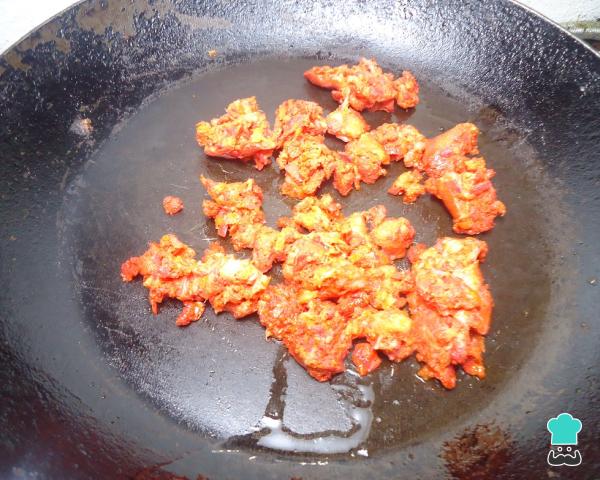
Corta el chorizo en trozos pequeños, o desecho, y fríe en una sartén hasta que esté bien hecho. No hace falta añadir aceite debido a que el chorizo es rico en grasas y no necesario que se agregue más.